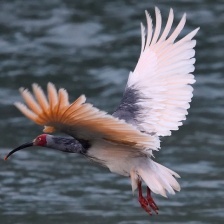
Species: ASIAN CRESTED IBIS
Scientific name: NIPPONIA NIPPON